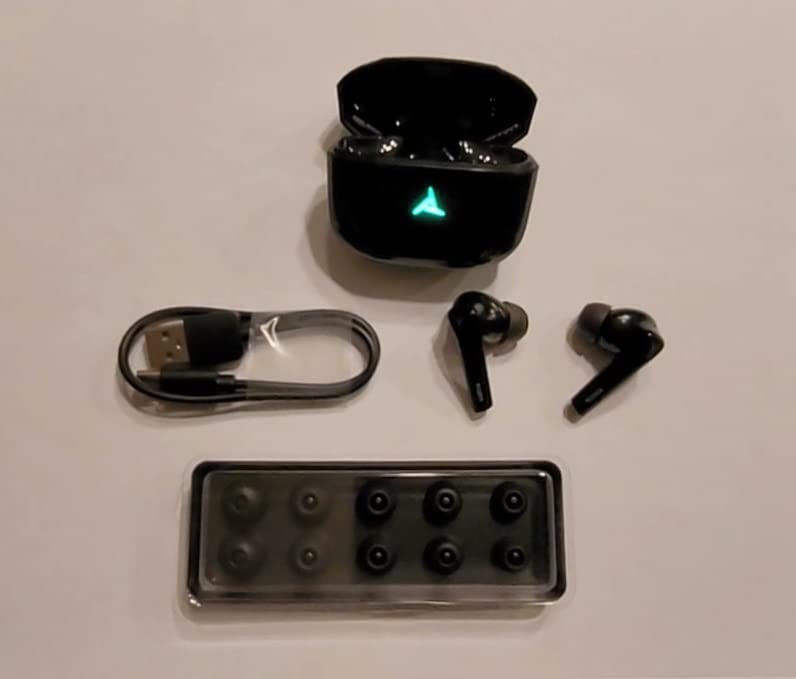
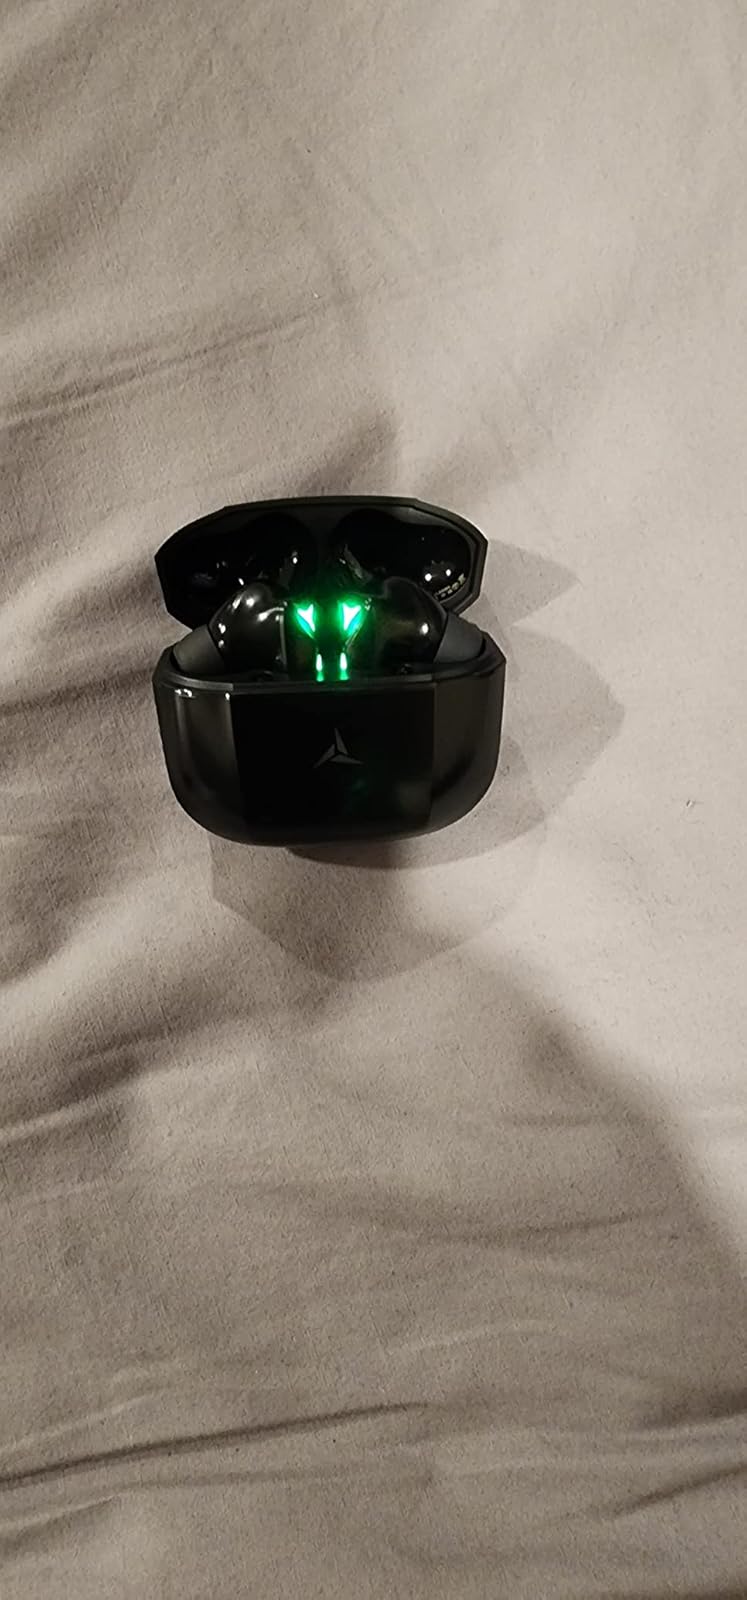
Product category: earbuds
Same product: yes